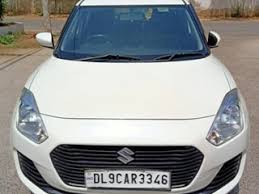
Label: noambulance